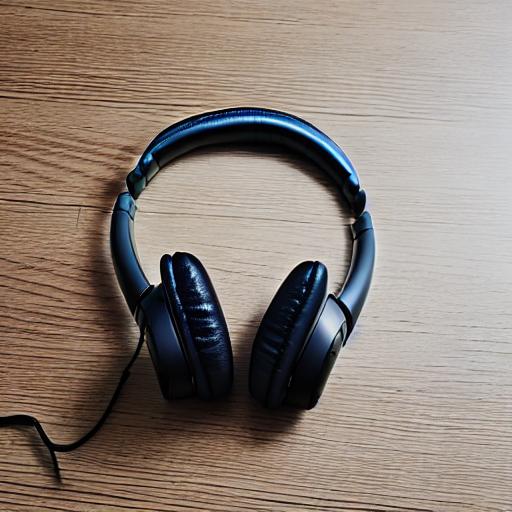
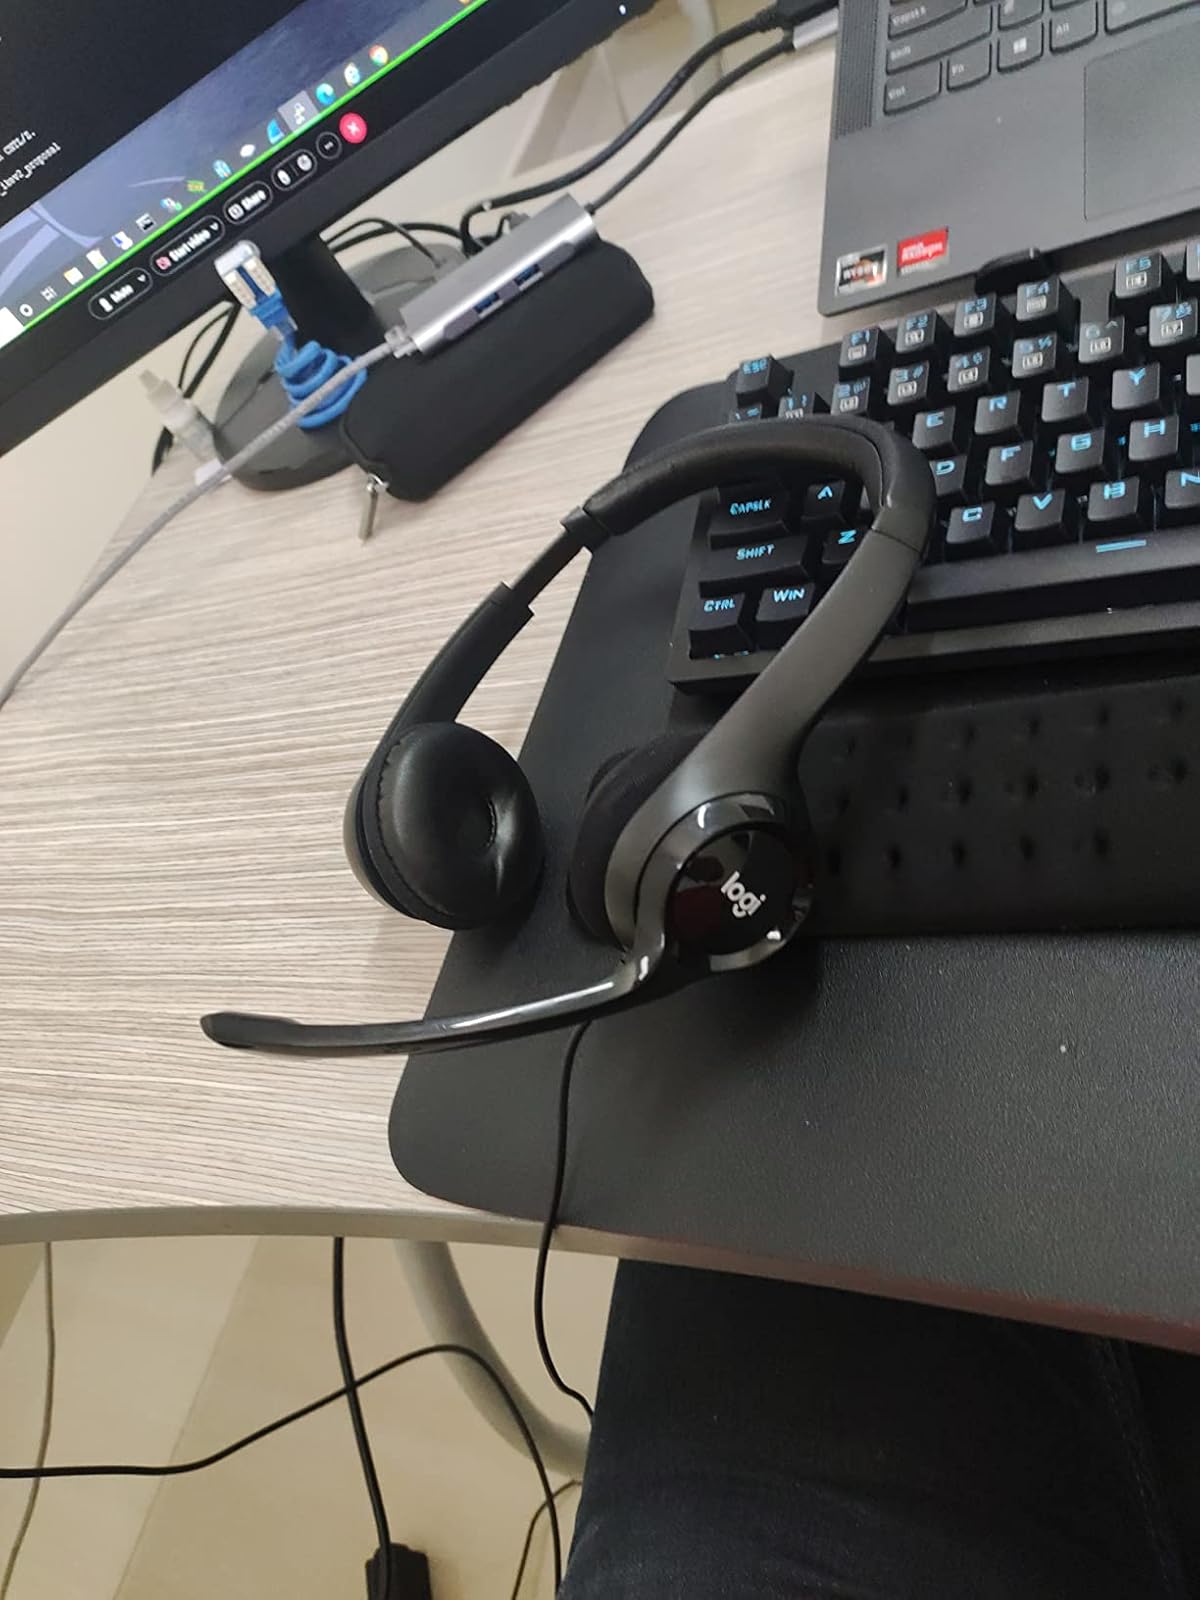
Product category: headphones
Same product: no